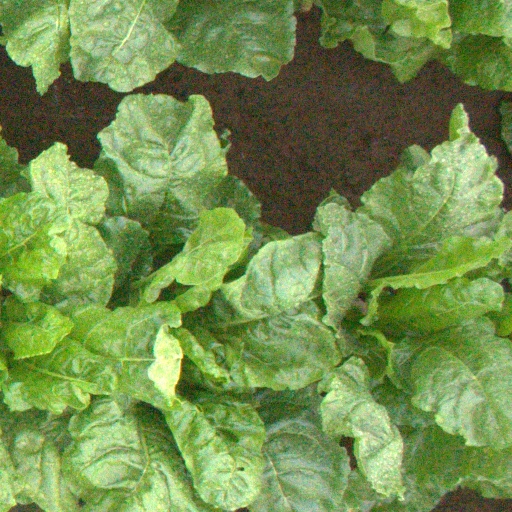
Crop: sugar beet